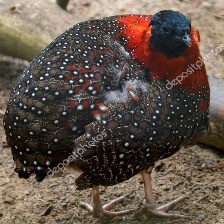
Species: SATYR TRAGOPAN
Scientific name: TRAGOPAN SATYRA